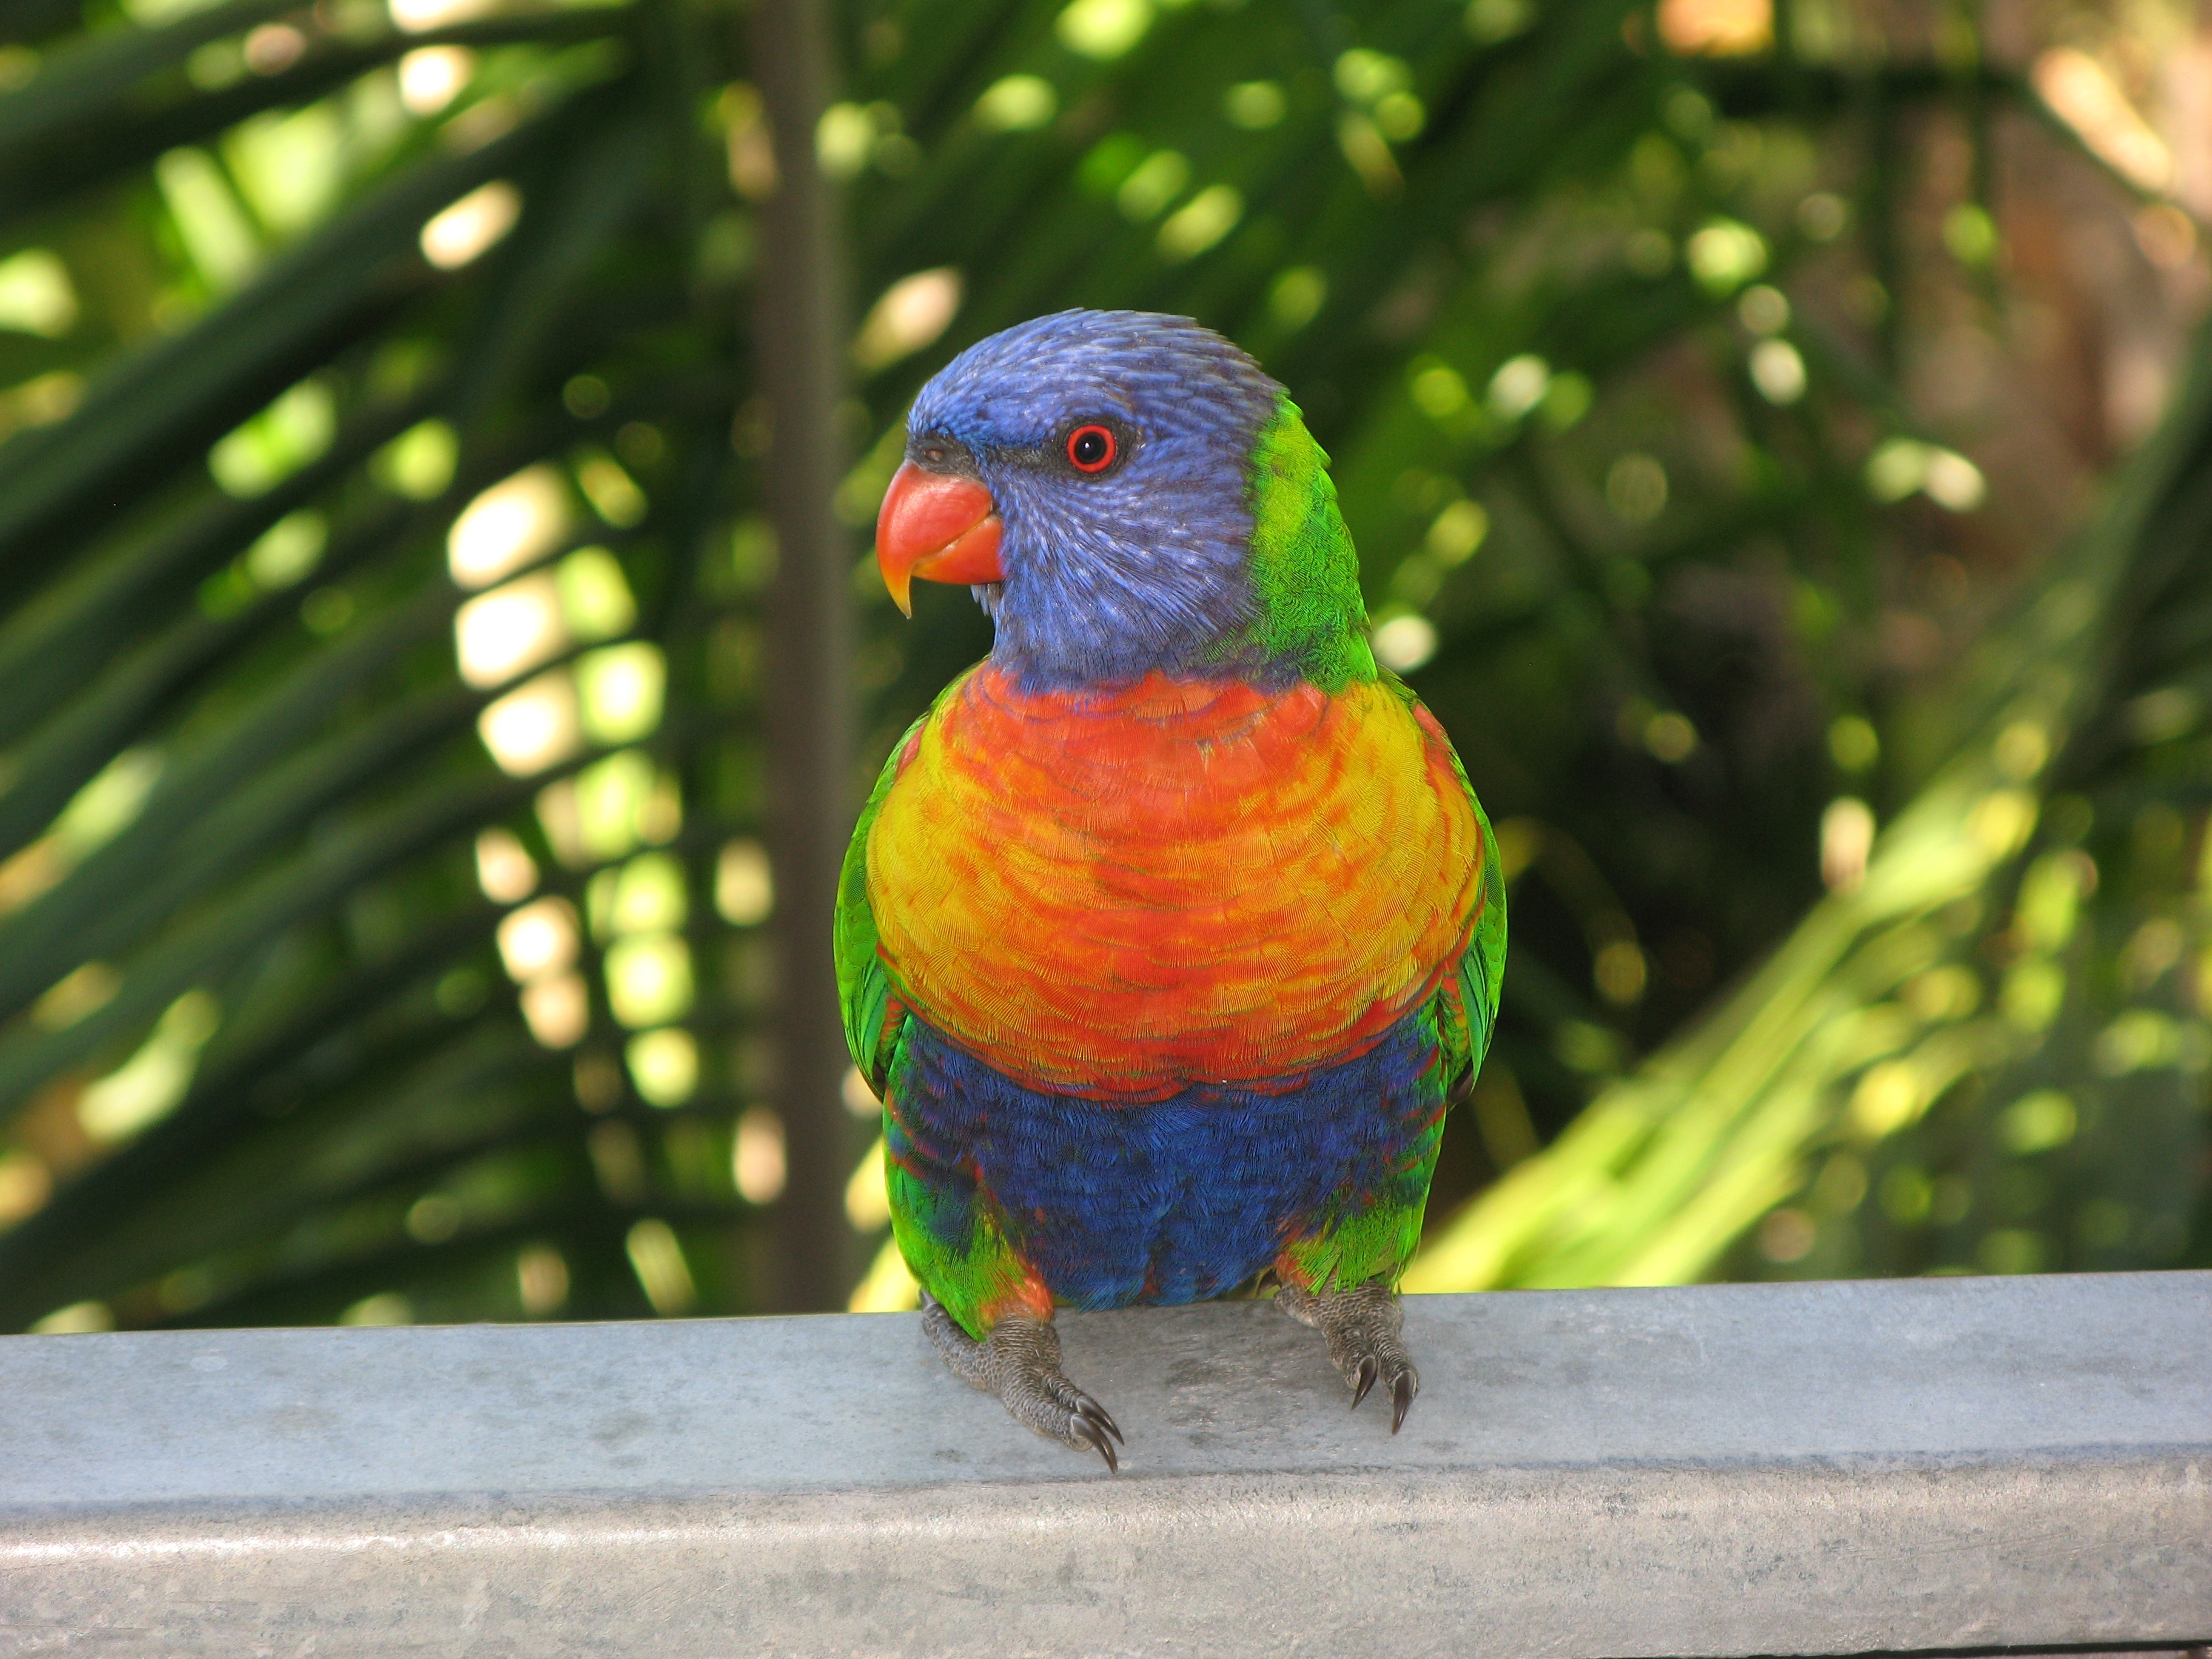
nature, bird, wildlife, green, beak, tropical, colorful, fauna, lorikeet, australia, feathers, vertebrate, colours, parrot, parakeet, rainbow lorikeet, common pet parakeet